North Macedonia in the Eurovision Song Contest 2019

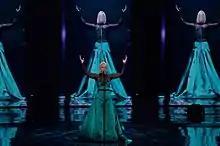
Tamara Todevska during a rehearsal before the second semi-final

Tamara Todevska took part in technical rehearsals on 7 and 11 May, followed by dress rehearsals on 15 and 16 May. This included the jury show on 15 May where the professional juries of each country watched and voted on the competing entries.